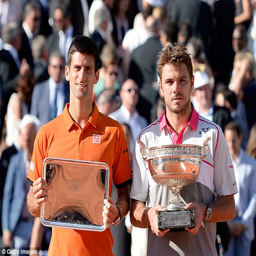
the - time winner has not played an official event since losing to tennis player